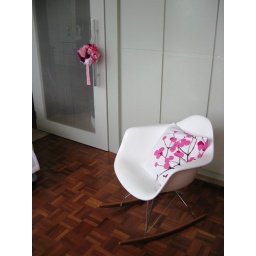
The screen door is my very, &lt;i&gt;very&lt;/i&gt; hopeful attempt to contain the cats at least in the first few weeks.